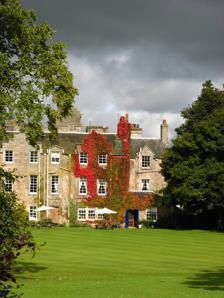
Building: Shieldhill Castle
Country: United Kingdom
Year built: 1199
Shieldhill Castle is a category B listed building located near Biggar in South Lanarkshire . The building dates back to 1199 and is currently being run as Shieldhill Castle Hotel. Ownership The Chancellor family resided in the castle for over 750 years. After being sold by the family it was turned into a hotel in 1959. References